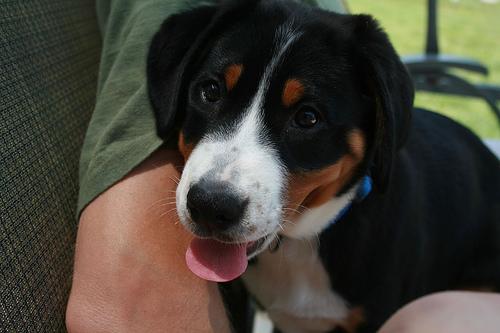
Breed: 237-n000086-Greater_Swiss_Mountain_dog